National Cartoon Museum

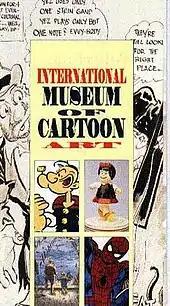

Walker began preserving cartoon artwork in the 1940s after he discovered King Features Syndicate using "Krazy Kat" drawings to sop up water leaks. Walker lived in Greenwich, Connecticut, and in 1974, with a contribution of $50,000 from the Hearst Foundation, he opened his museum nearby at 850 Canal Street in Stamford, Connecticut. Two years later, the landlord decided he could rent the mansion for more, forcing a move to a space on Field Point Road in Greenwich, Connecticut. Later, the museum occupied Ward's Castle, a large, dilapidated house in Port Chester, New York.